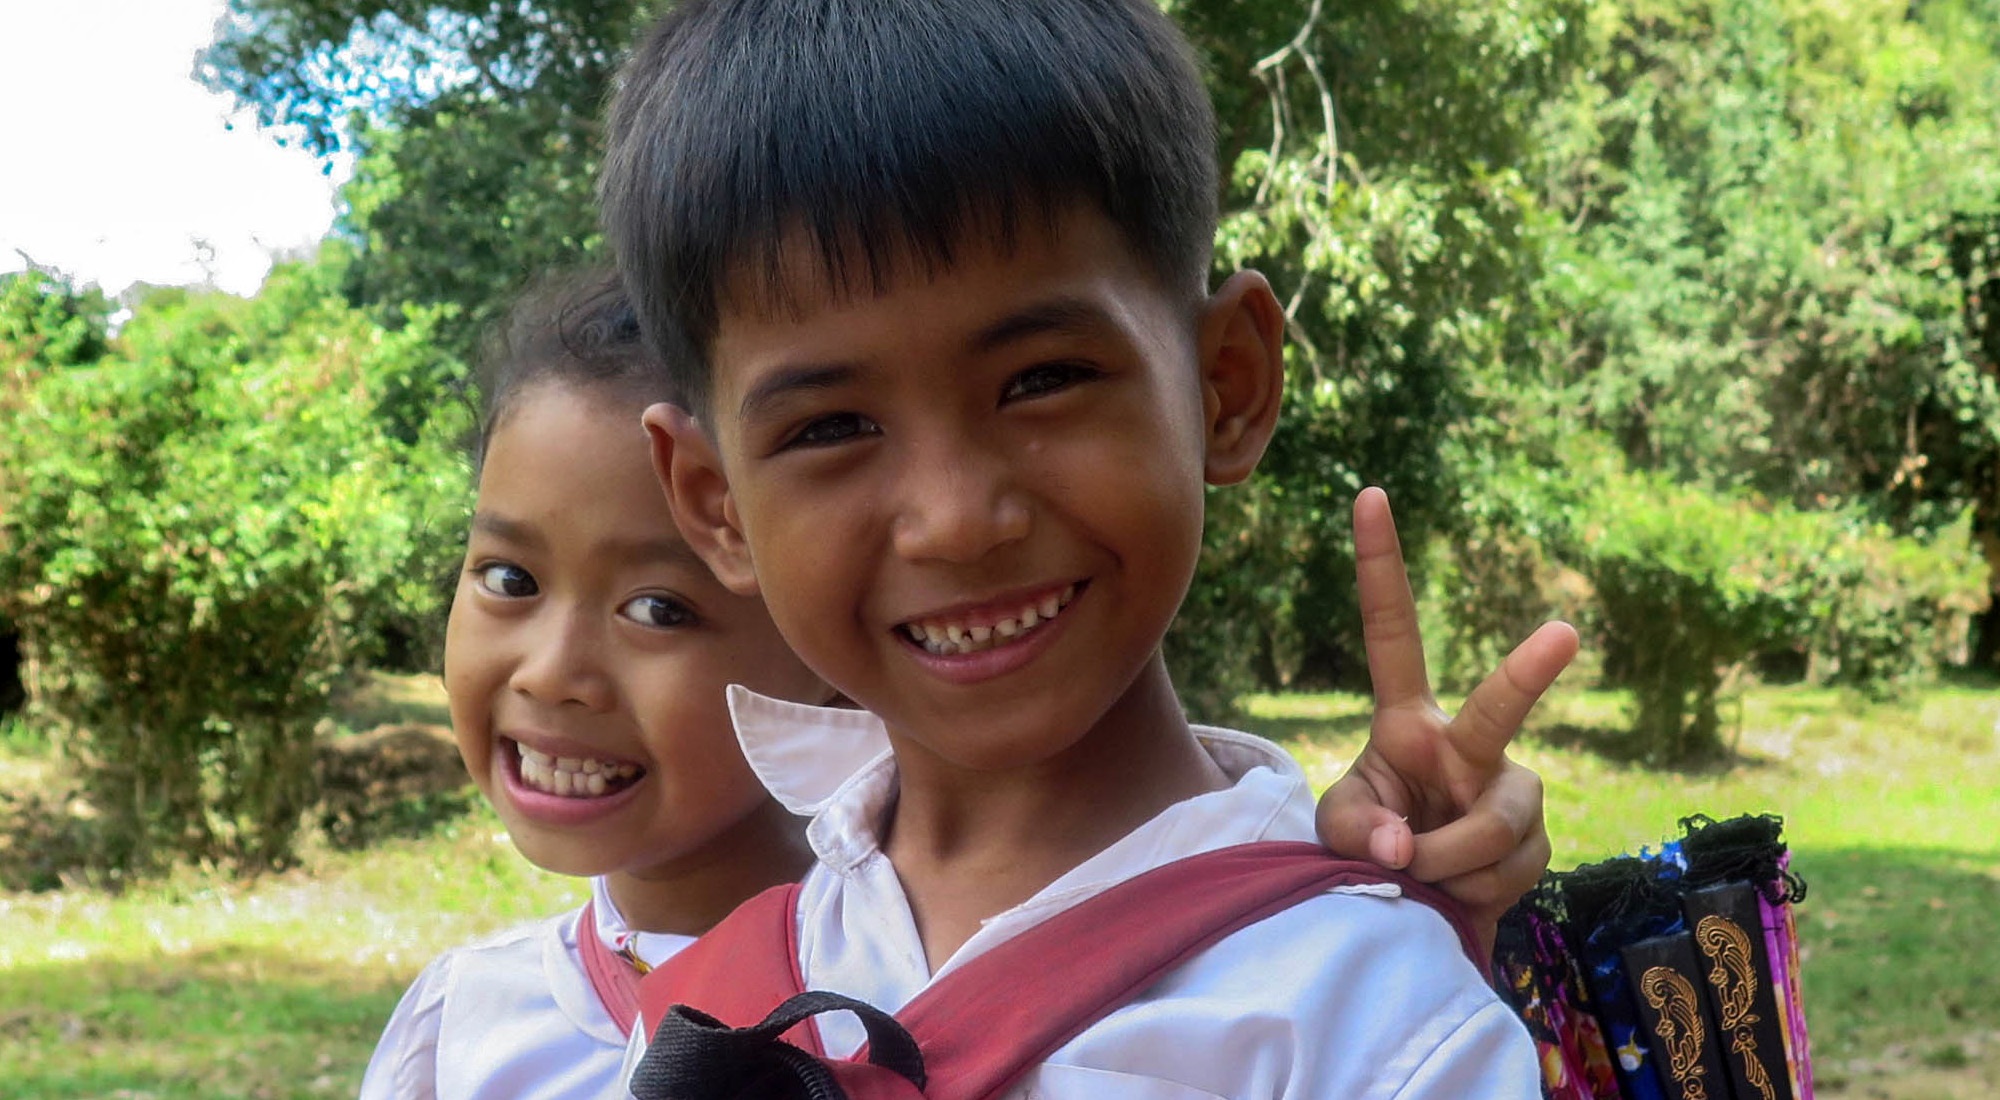
person, people, play, male, asia, child, picnic, family, children, temple, cambodia, history, day, angkor wat, temple complex